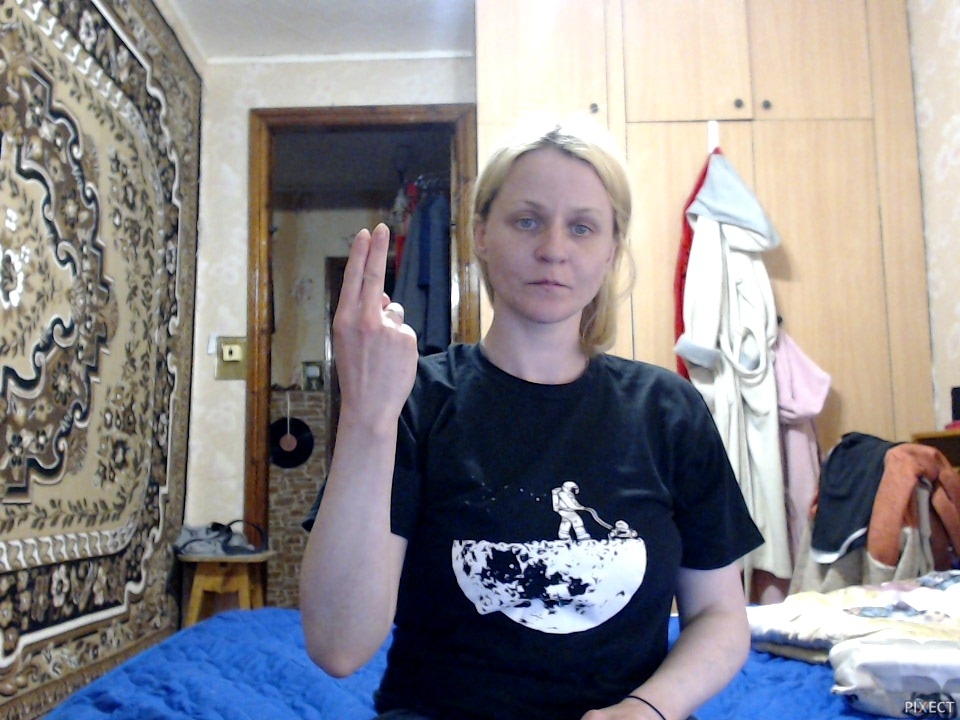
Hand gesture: two_up_inverted